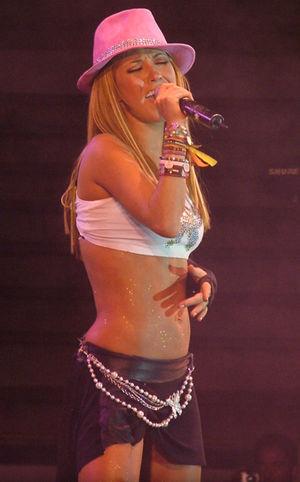
Anahí est une chanteuse et actrice mexicaine.